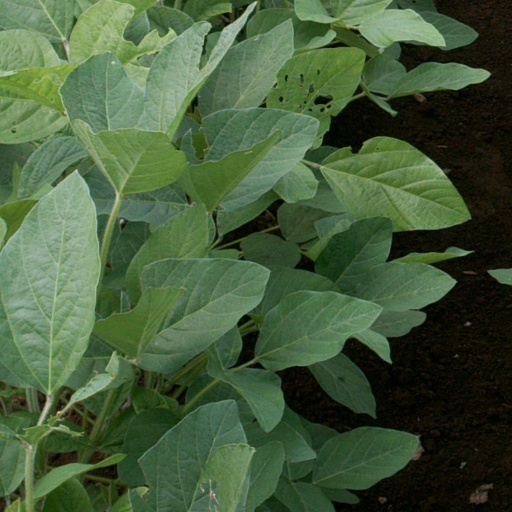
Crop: soybean